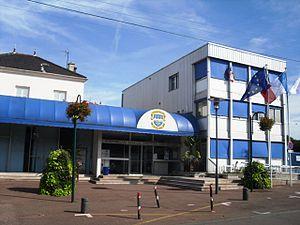
Hôtel de ville de Vigneux-sur-Seine (91)
Vigneux-sur-Seine est une commune française située à 17,6 kilomètres du centre de Paris dans le département de l’Essonne en région Île-de-France. Elle est le chef-lieu du canton de Vigneux-sur-Seine.